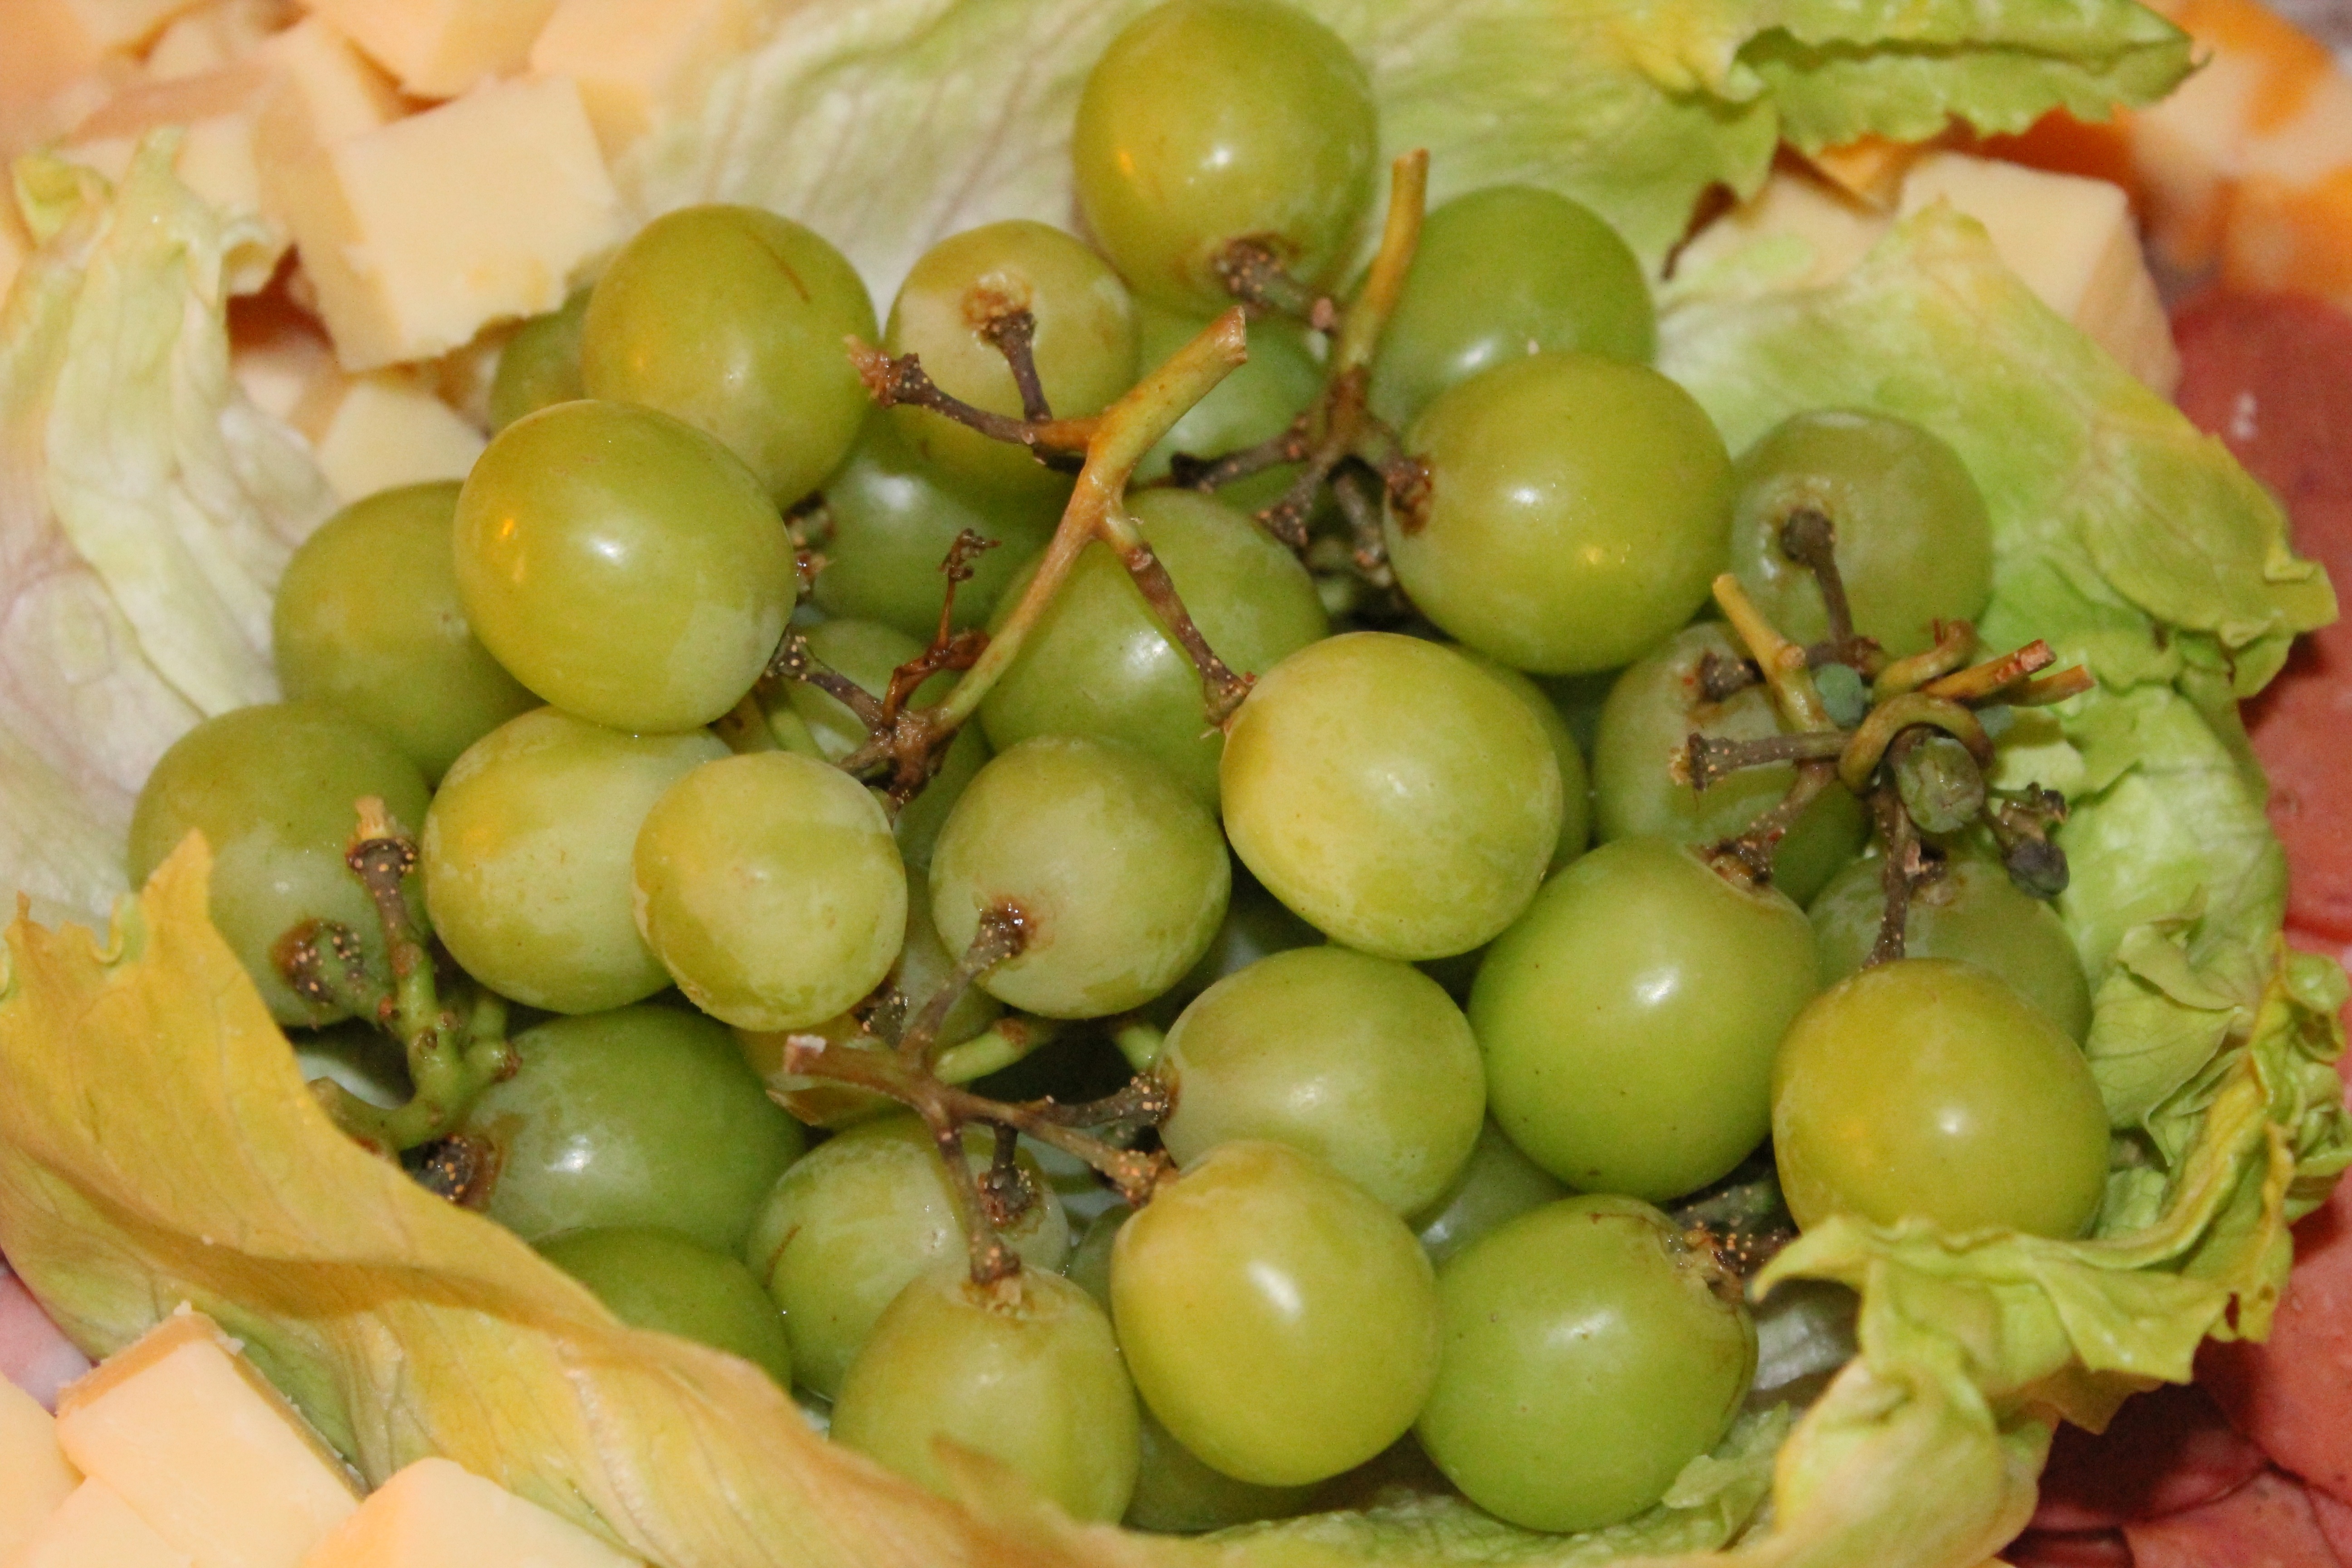
plant, grape, fruit, food, produce, vegetable, dessert, power, grapes, gooseberry, flowering plant, vitis, land plant, grapevine family